Labour Party Conference

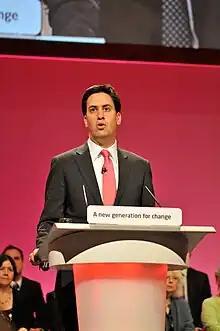
Ed Miliband gives his first keynote conference speech as leader of the Labour Party

The National Executive Committee leads the conference (although the details of the conference, including what is debated, are managed by the Conference Arrangements Committee) and if it does not agree with a resolution, the committee may put pressure on the backers to withdraw or "remit" it. "Remittance" means that the resolution's backers agree to "send back" the resolution to the National Executive so that it can consider the matter in more detail; this is viewed by some as a mere delaying tactic. The resolutions voted upon are normally "composites", meaning that they have been compiled by combining several resolutions put forward by different bodies into a single wording agreed beforehand.